Interpol (band)

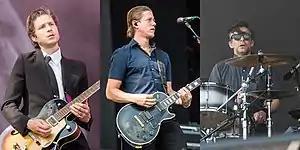
Interpol performing in 2015; from left to right: Daniel Kessler, Paul Banks, and Sam Fogarino

Interpol is an American rock band from Manhattan, New York. Formed in 1997, their original line-up consisted of Paul Banks (lead vocals, rhythm guitar), Daniel Kessler (lead guitar, backing vocals), Carlos Dengler (bass guitar, keyboards), and Greg Drudy (drums). Drudy left the band in 2000 and was replaced by Sam Fogarino. Dengler left to pursue other projects in 2010, with Banks taking on the additional role of bassist instead of hiring a new one.